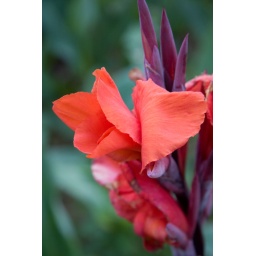
This orange canna lily was found at Hyde Park. There are several of them in flower at the moment.